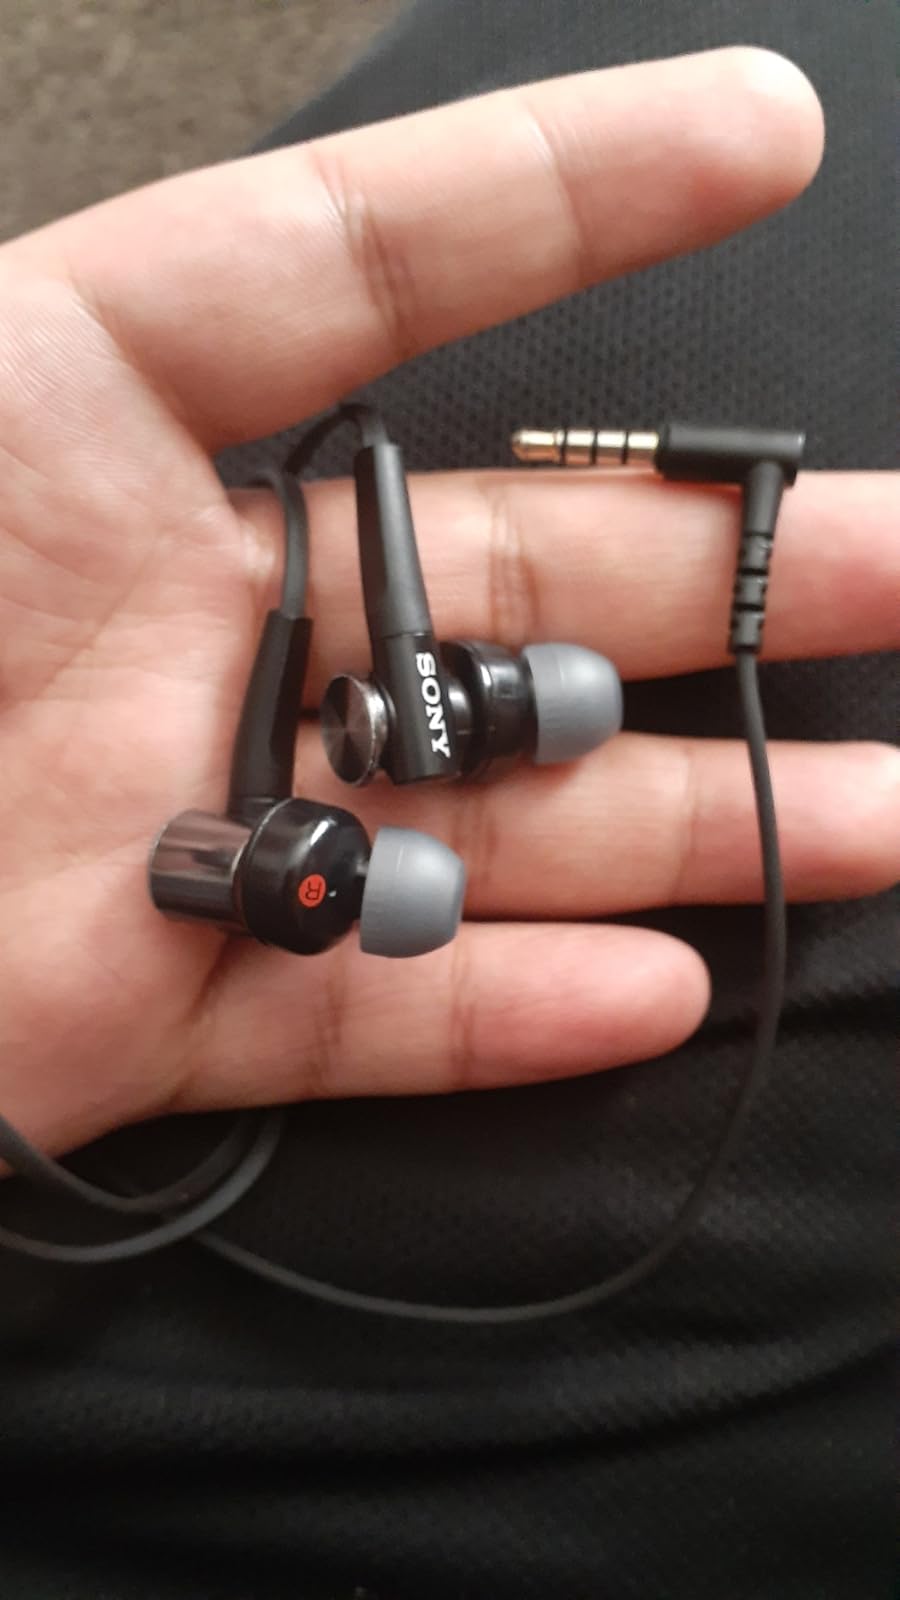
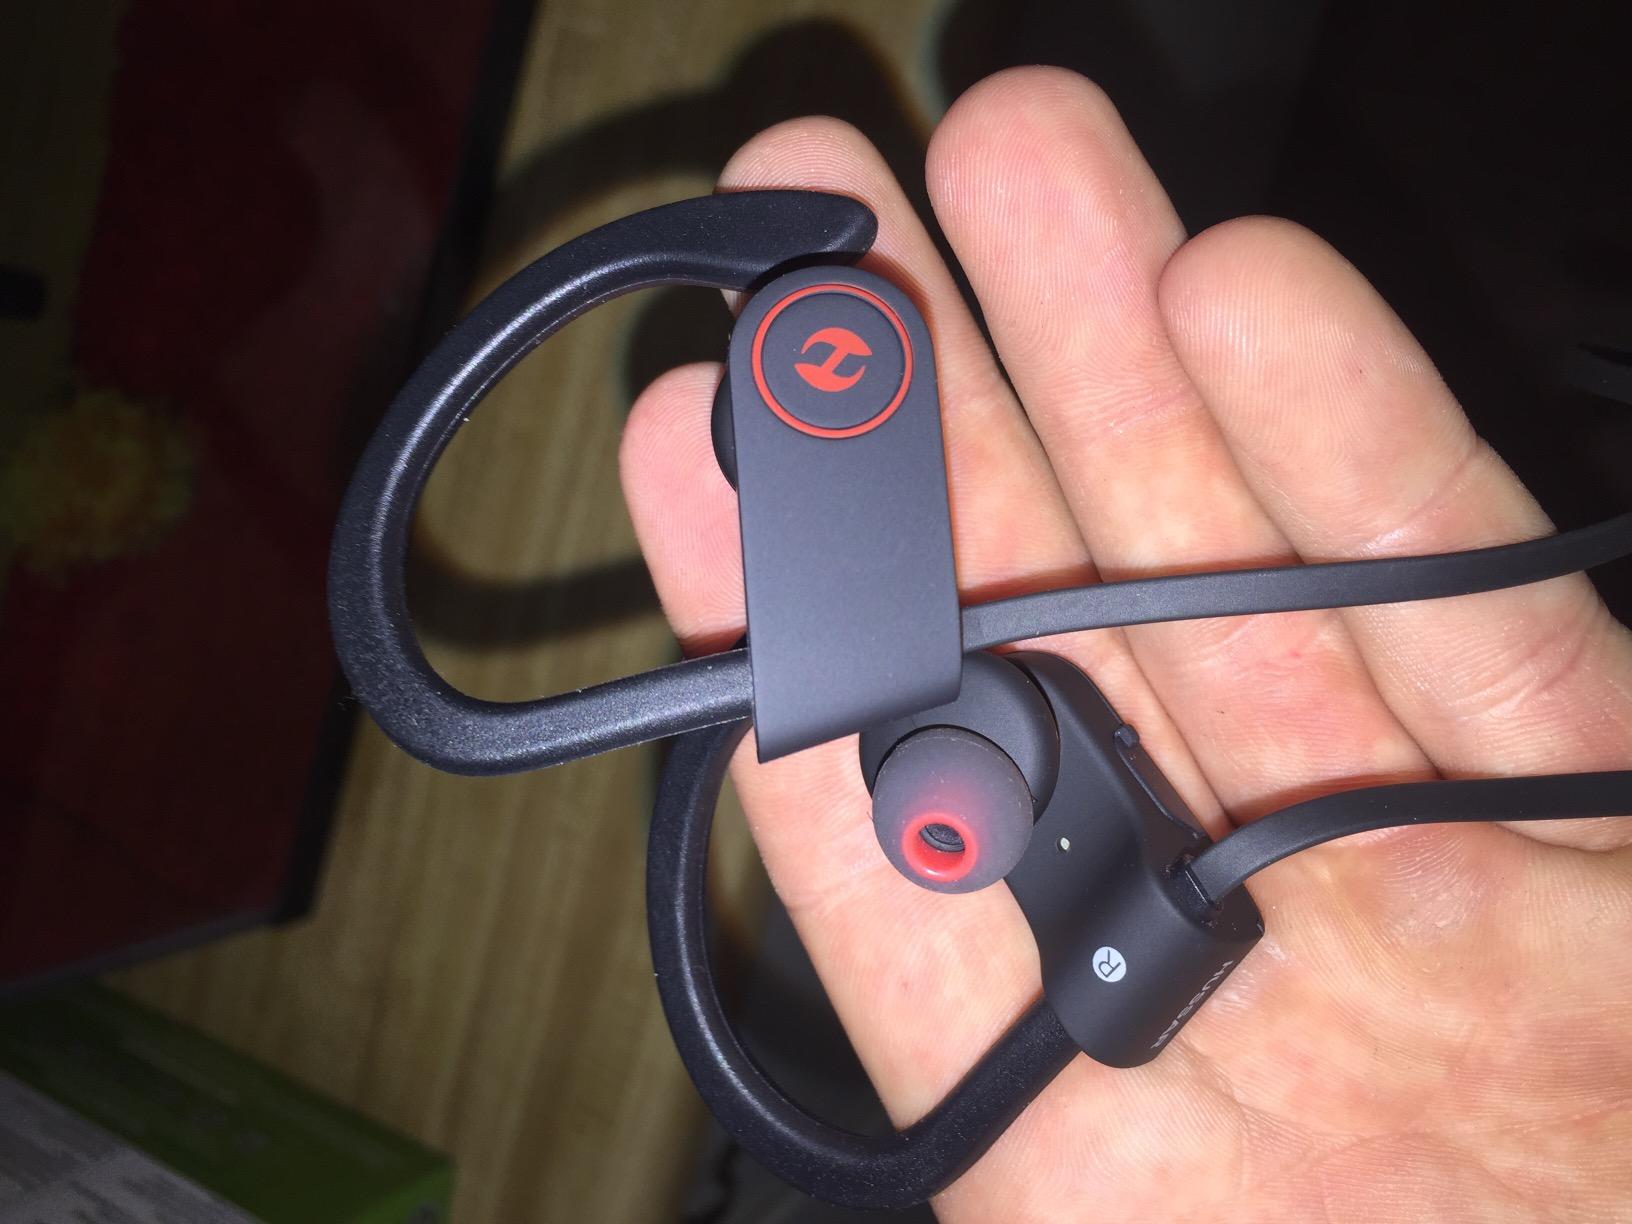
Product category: headphones
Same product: no